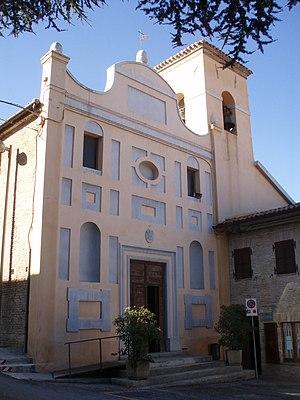
Saint François de Paule, né le 27 mars 1416 à Paule, en Calabre et mort le 2 avril 1507 au couvent de Plessis-lès-Tours, est un religieux ermite italien, thaumaturge, fondateur de l'ordre des Minimes. Liturgiquement, il est commémoré le 2 avril.